No. 74 Squadron RAF

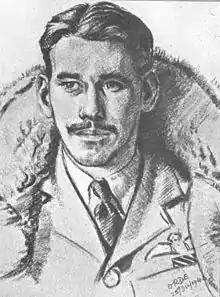

At the outbreak of war, No. 74 (F) Squadron was operating from RAF Rochford, a satellite aerodrome of RAF Hornchurch. On 6 September 1939, after an early morning air raid alert, a flight of No. 56 (F) Squadron Hawker Hurricanes took off from North Weald. These were followed by two reserve Hurricanes. The two reserves were identified as enemy aircraft, and Spitfires from RAF Hornchurch, among them No. 74 (F) Squadron, were ordered to attack them. Both were shot down. One pilot, P/O Montague Hulton-Harrop was killed; the other pilot, Frank Rose, survived. The pilot who fired the fatal shots was No. 74 (F) Squadron's John Freeborn. The exact story of what happened in this incident, which came to be known as the Battle of Barking Creek, may never be known. Even the origin of the name is obscure, as it did not take place above Barking Creek but near Ipswich, in Suffolk. At the subsequent court martial, it was accepted that the entire incident was an unfortunate error.